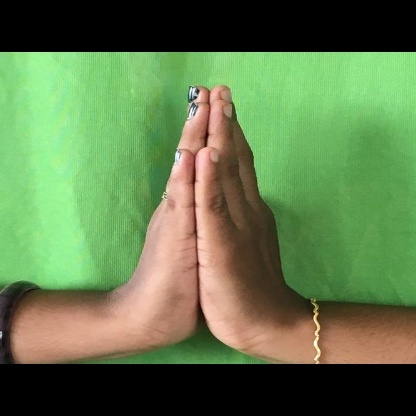
Mudra: Anjali